Charles Kettles

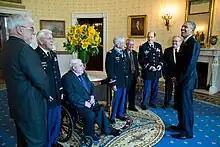
Obama talks with Kettles (center) and his guests, former brothers-in-arms from Vietnam, following the Medal of Honor ceremony for Kettles at the White House, July 18, 2016.

Despite the intense fire, Kettles maintained control of the aircraft and situation, allowing time for the remaining eight soldiers to board the aircraft. In spite of the severe damage to his helicopter, Kettles once more skillfully guided his heavily damaged aircraft to safety. Without his courageous actions and superior flying skills, the last group of soldiers and his crew would never have made it off the battlefield.